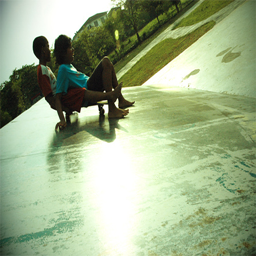
kids sliding on a slippery ground very happy
A couple of kids sitting on top of a skateboard.
two people sitting on a  skateboard so they can go down a hill
Two children sitting on a skateboard riding it on down a slope.
Two young boys set on a skateboard and ride it down a hill in a park.